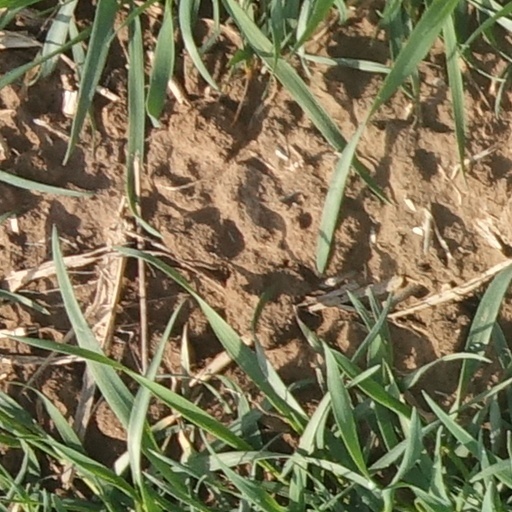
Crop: wheat